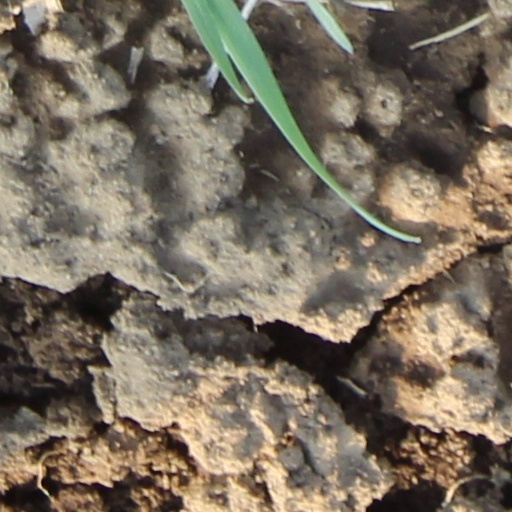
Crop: wheat